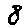
Label: 8